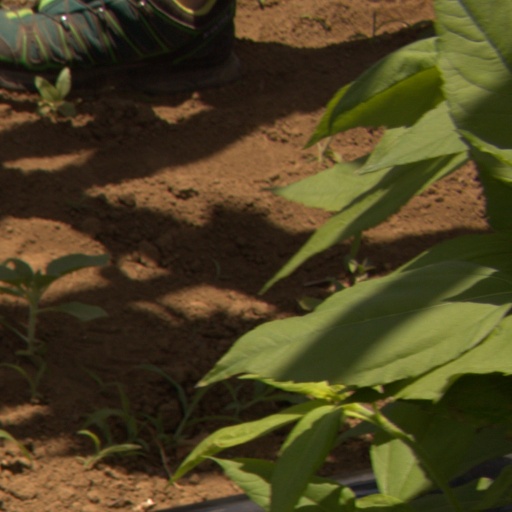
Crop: Jerusalem artichoke